West Sumatra

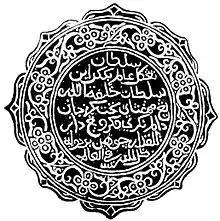
Minangkabau royal seal from the 19th century, written in Jawi script

According to the Minangkabau "Tambo", in the period between the 1st century to the 16th century, many small kingdoms stood on what is now West Sumatra. These kingdoms included the Kuntu, Kandis, Siguntur, Pasumayan Koto Batu, Batu Patah, Sungai Pagu, Inderapura, Jambu Lipo, Taraguang, Dusun Tuo, Bungo Setangkai, Talu, Kinali, Parit Batu, Pulau Punjung. These kingdoms were short lived, and are usually under the influence of larger kingdoms, such as Malayu and Pagaruyung.